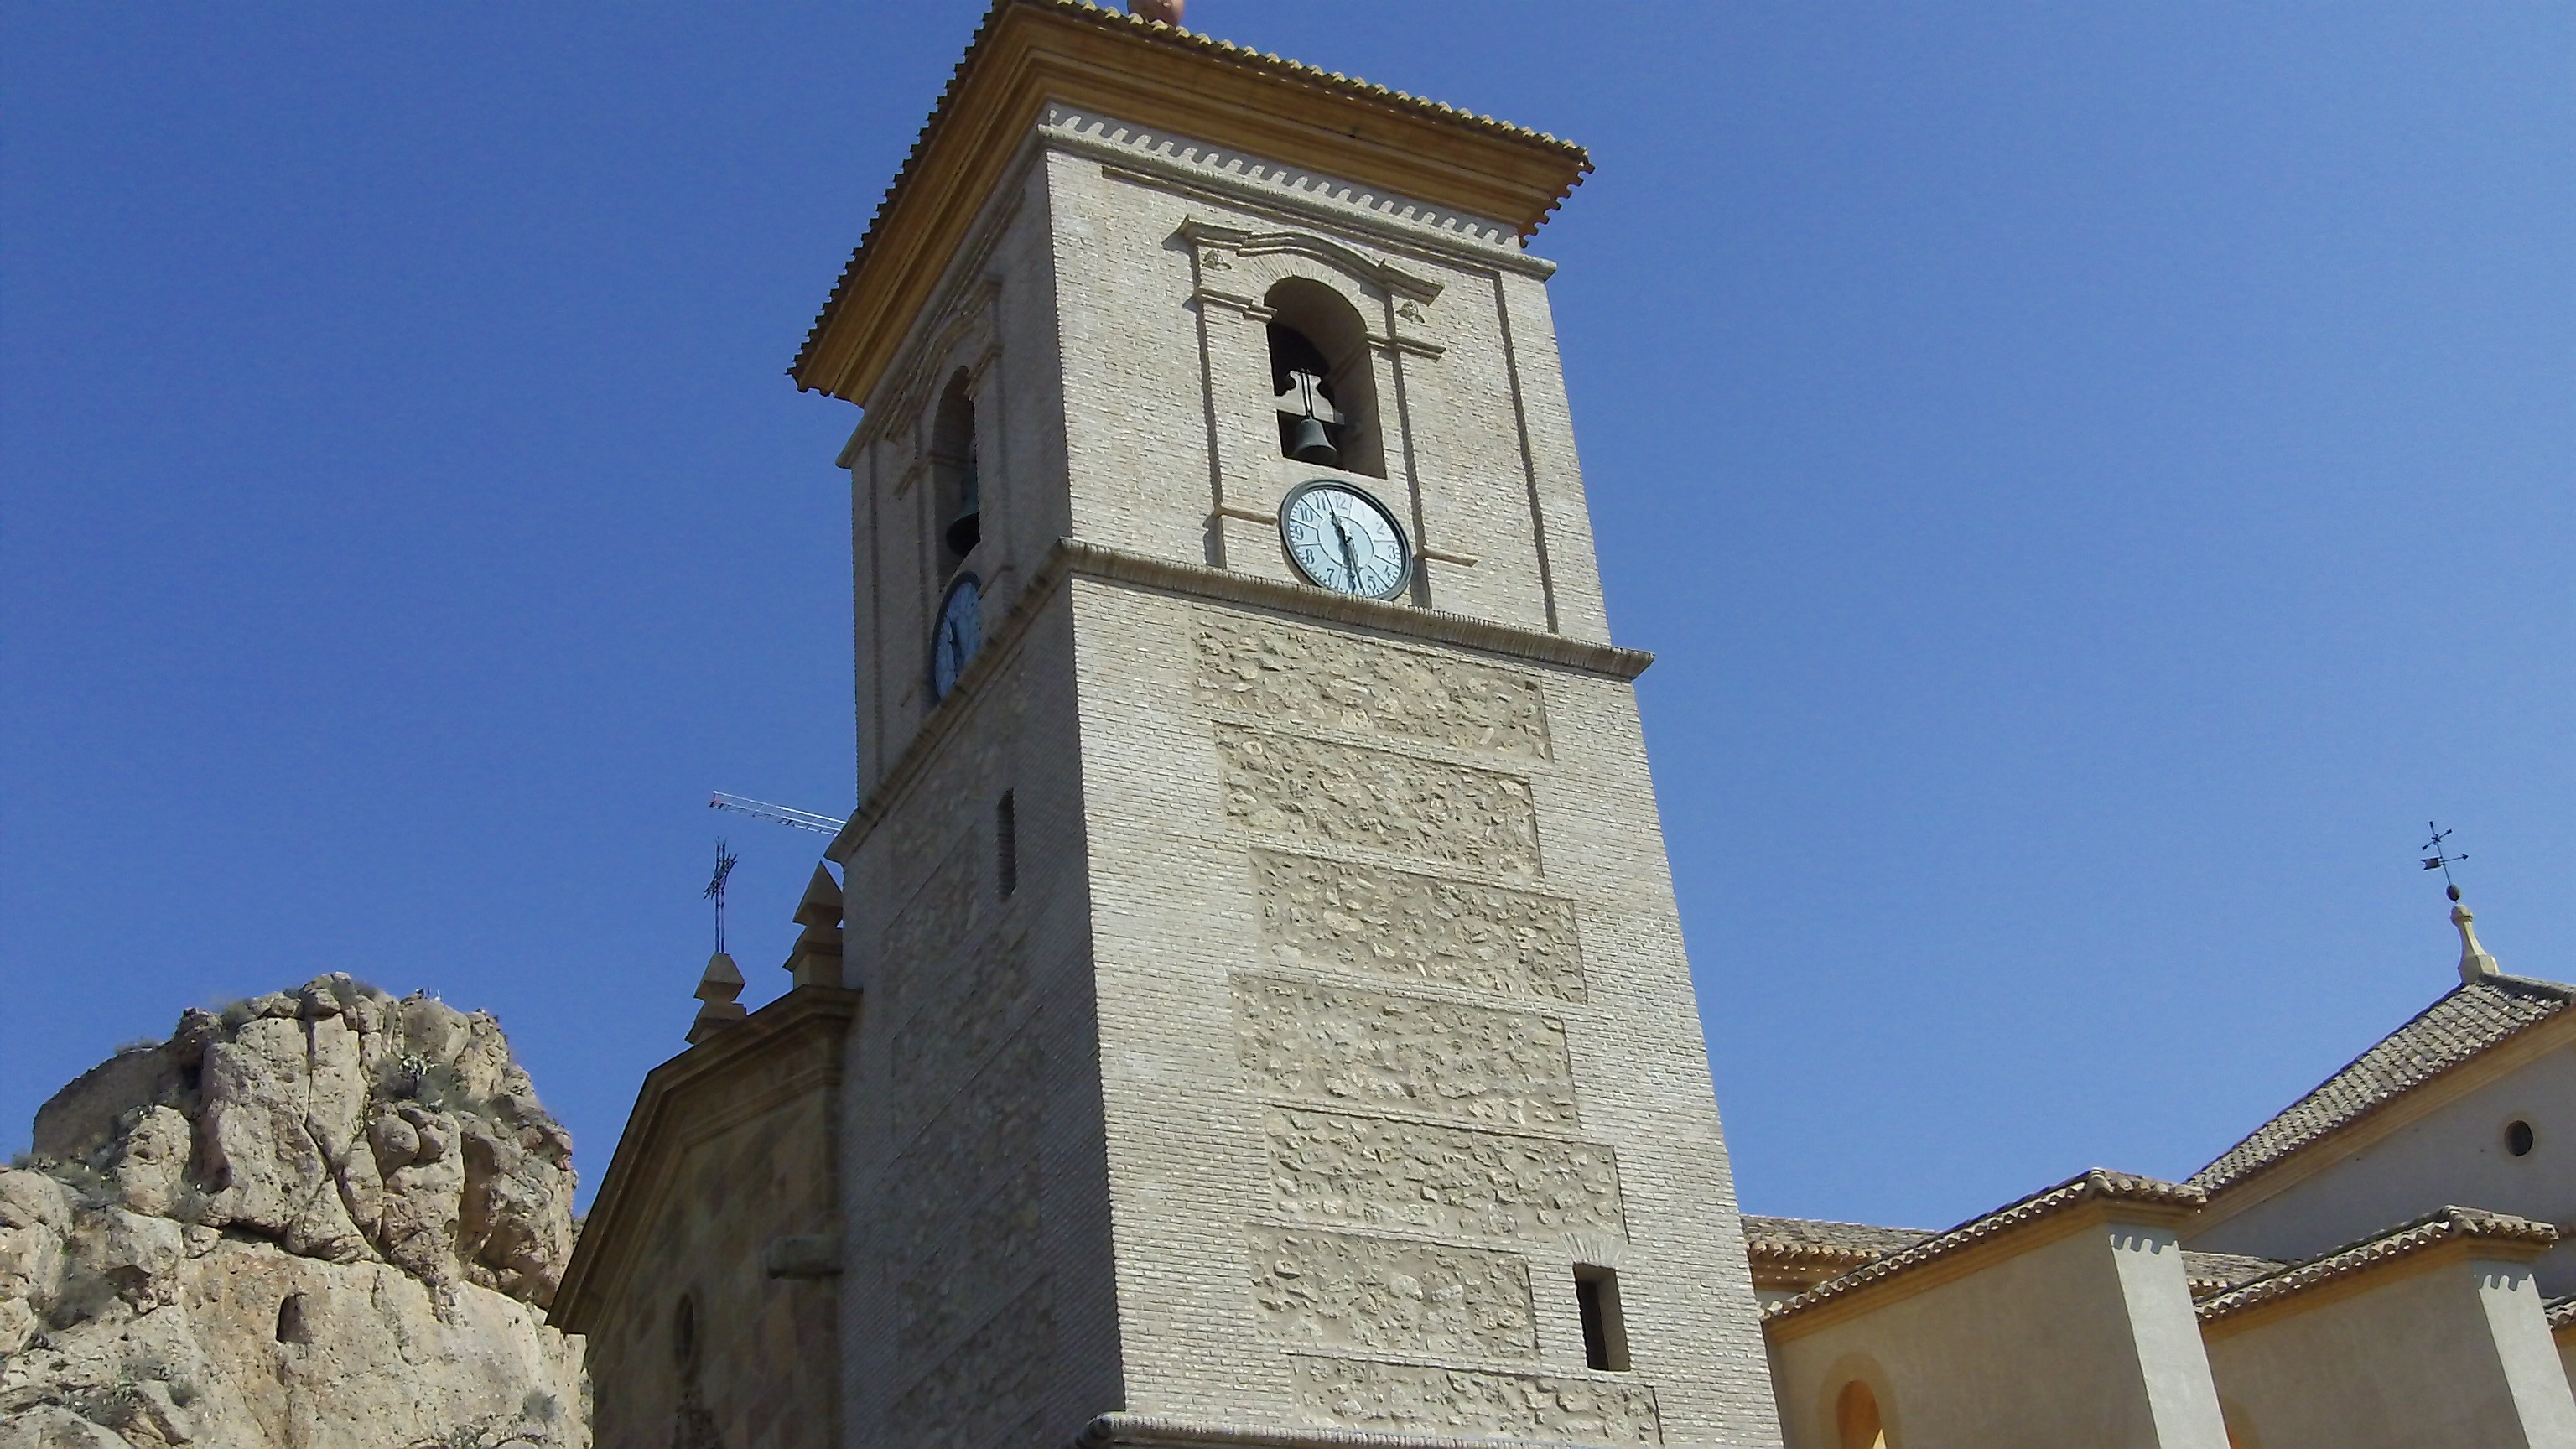
structure, vintage, building, old, stone, tower, landmark, church, chapel, historic, place of worship, bell tower, spain, spire, steeple, sanctuary, spanish, aged, spanish missions in california, castle alhama, de murcia